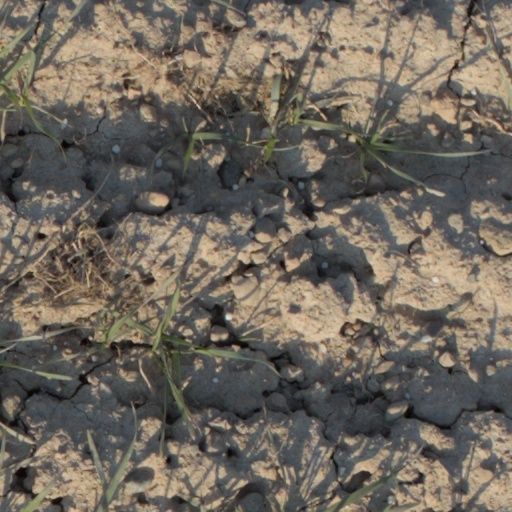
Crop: wheat